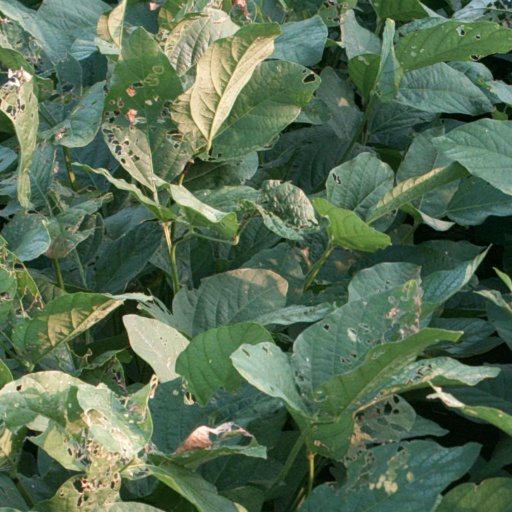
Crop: soybean